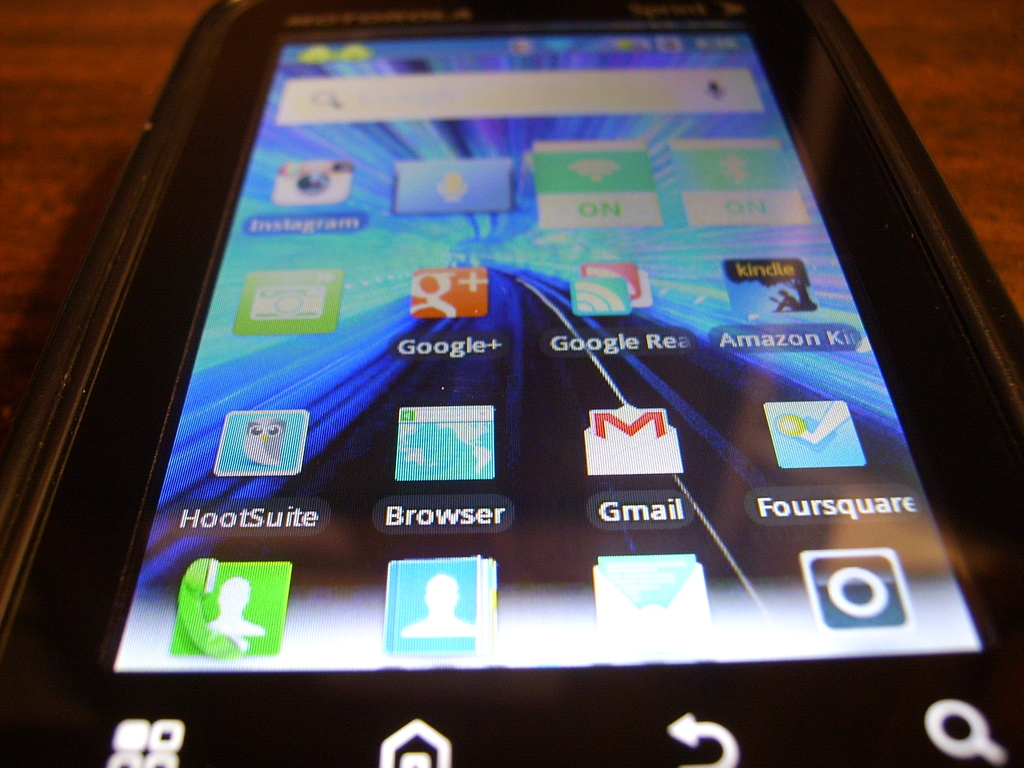
Label: others